West Springfield, Massachusetts

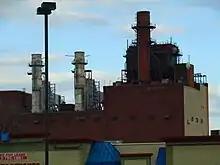
The West Springfield Generating Station, a peaking unit utility

Given the continuing need to cross the Connecticut River to attend town meetings, and east–west tension over resource allocation, the west side residents petitioned the Massachusetts General Court to be incorporated as a separate town in 1756. After a particularly contentious town meeting in 1773 which bounced between meeting houses on opposite shores and nearly resulted in a year-long government shutdown, proposals for partition were eventually sent from both sides to the colonial legislature. On 23 February 1774, West Springfield was incorporated as a separate town, with territory including what is now Agawam and most of Holyoke.